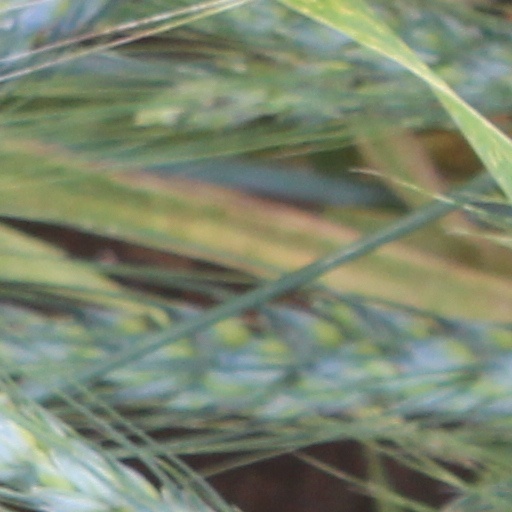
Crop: wheat